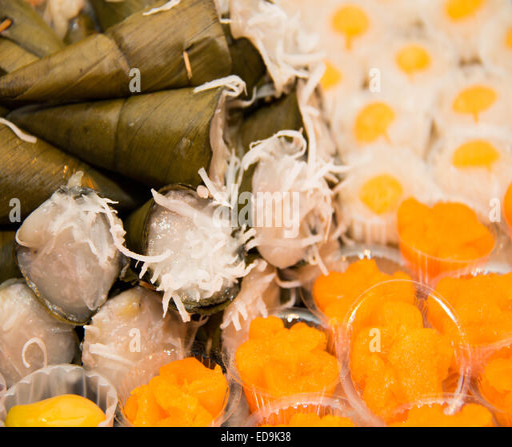
a desserts in dish close - up